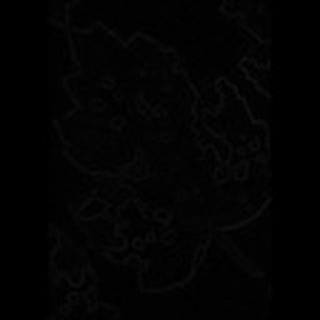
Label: cotton_target_spot